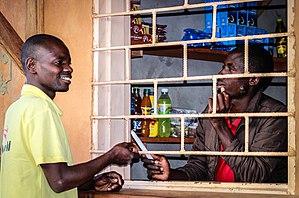
La bougie est un objet servant en général à éclairer, composé d'un corps gras et d’une mèche enflammée.